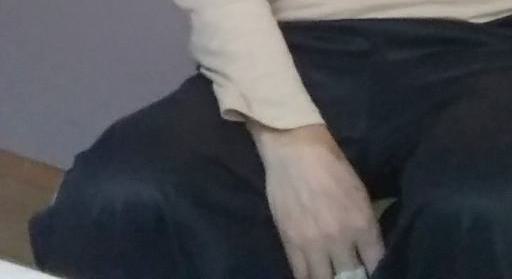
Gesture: no_gesture